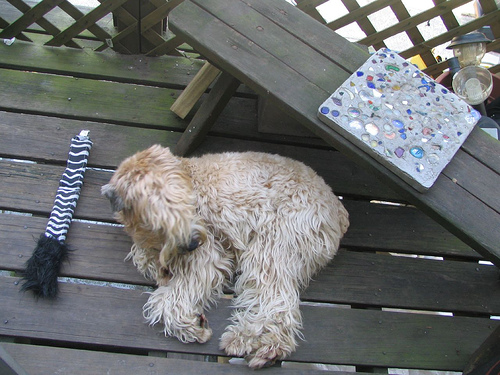
Animal: dog
Breed: wheaten_terrier